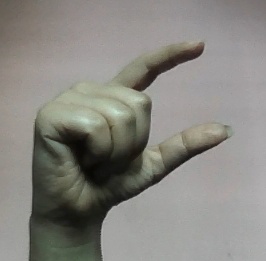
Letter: dal